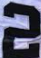
Number: 2